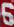
Number: 6